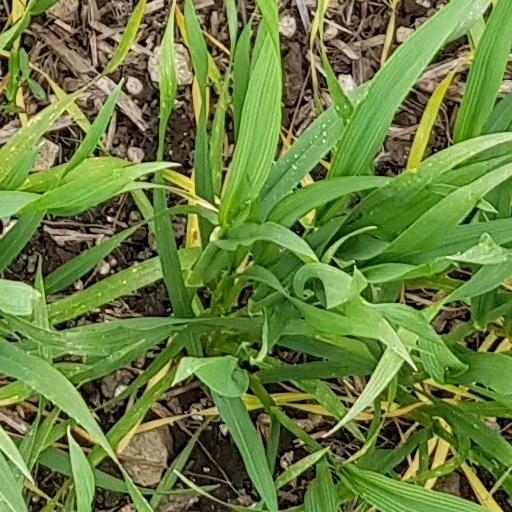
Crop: wheat